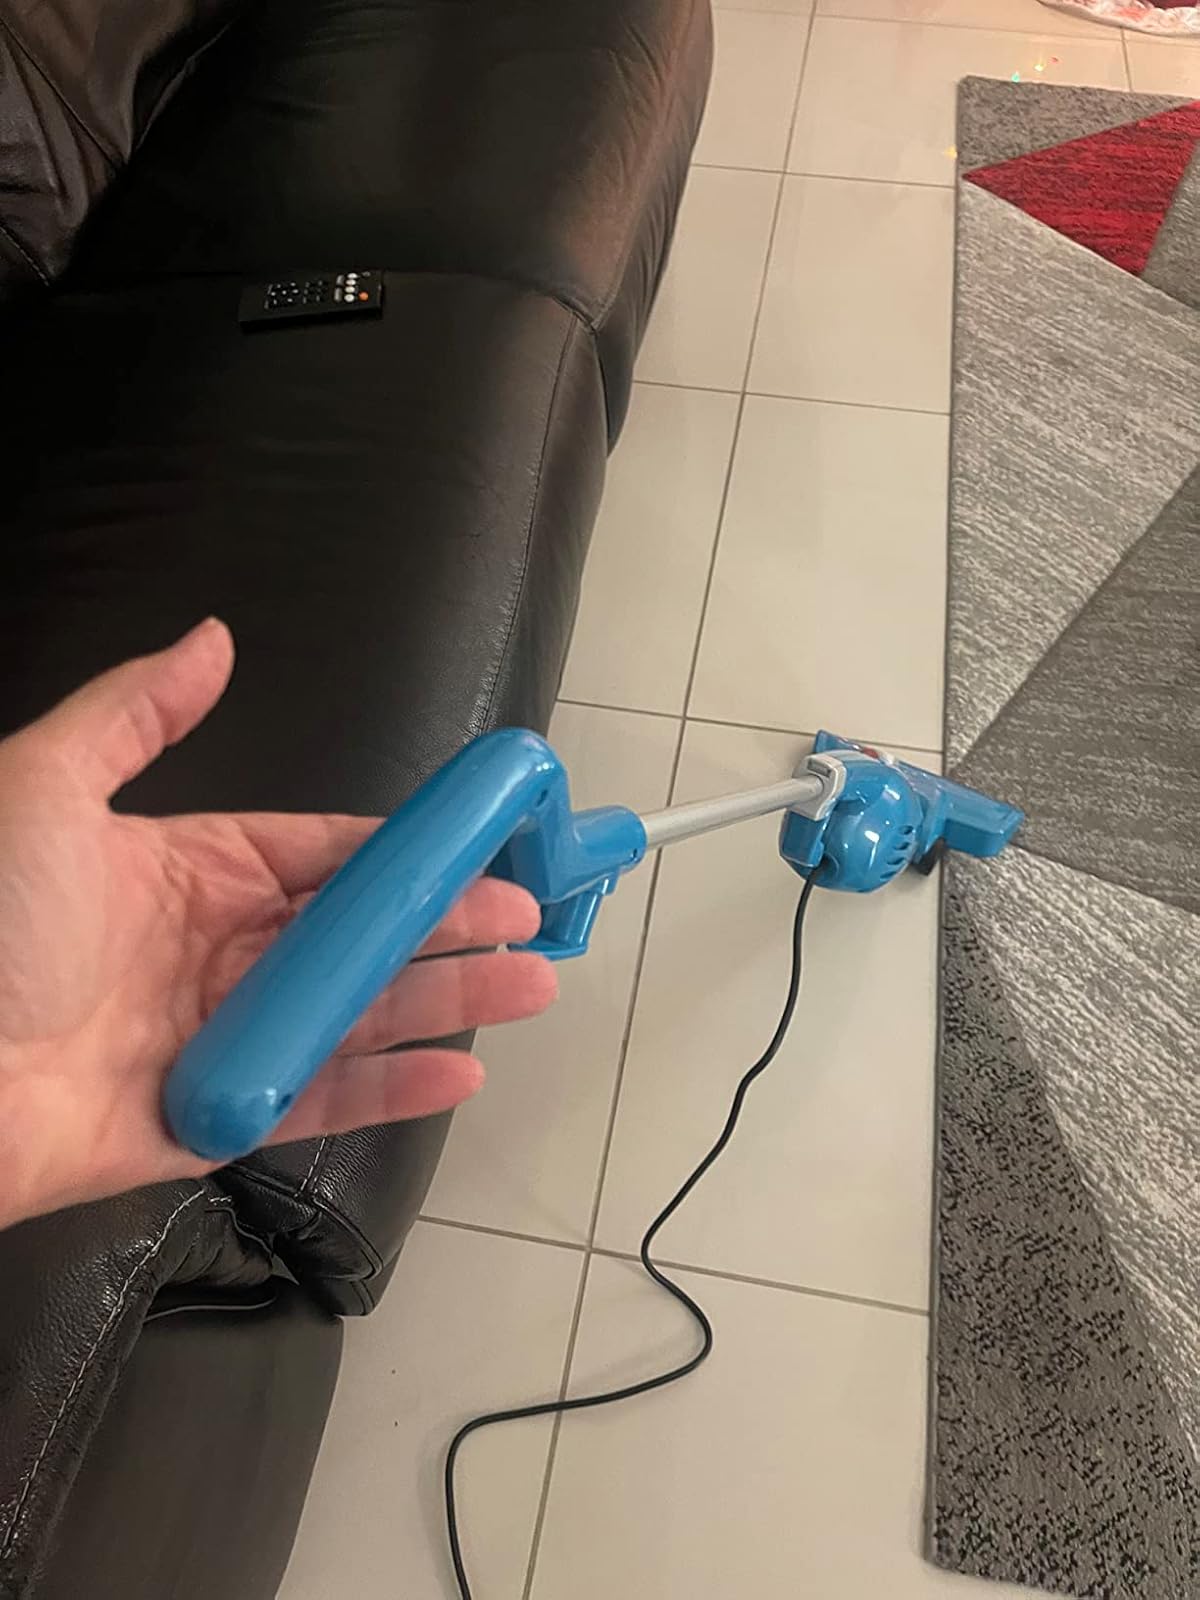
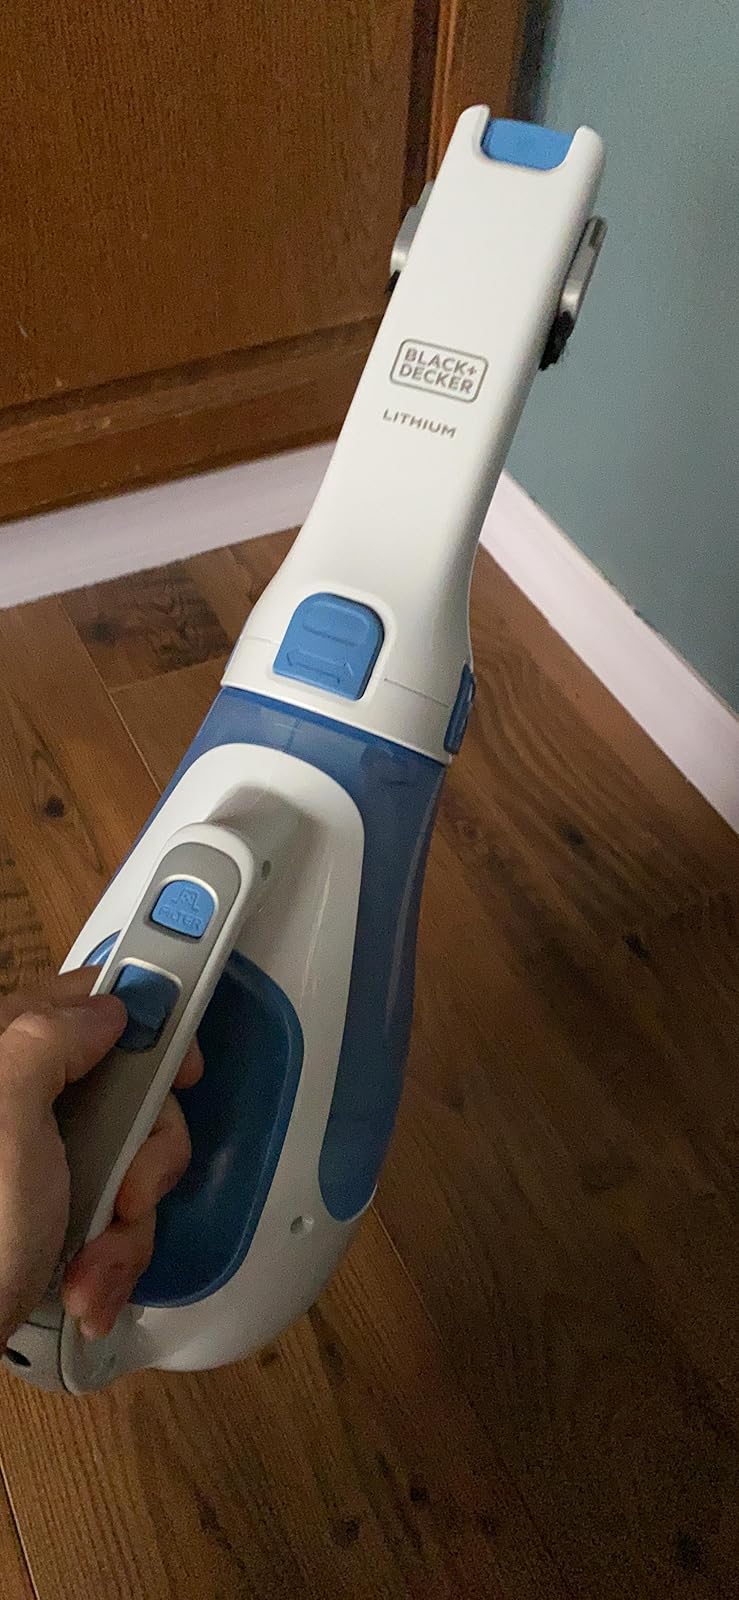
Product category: items_vacuum
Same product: no